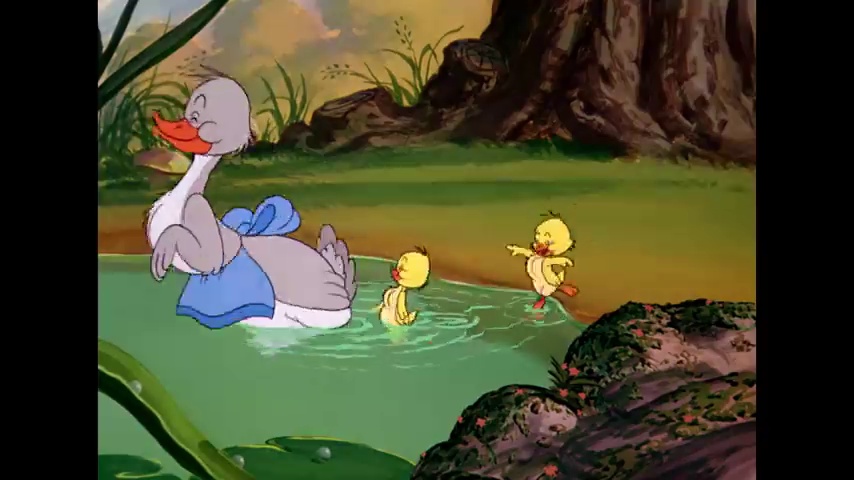
Portrait style: Cartoon Portrait